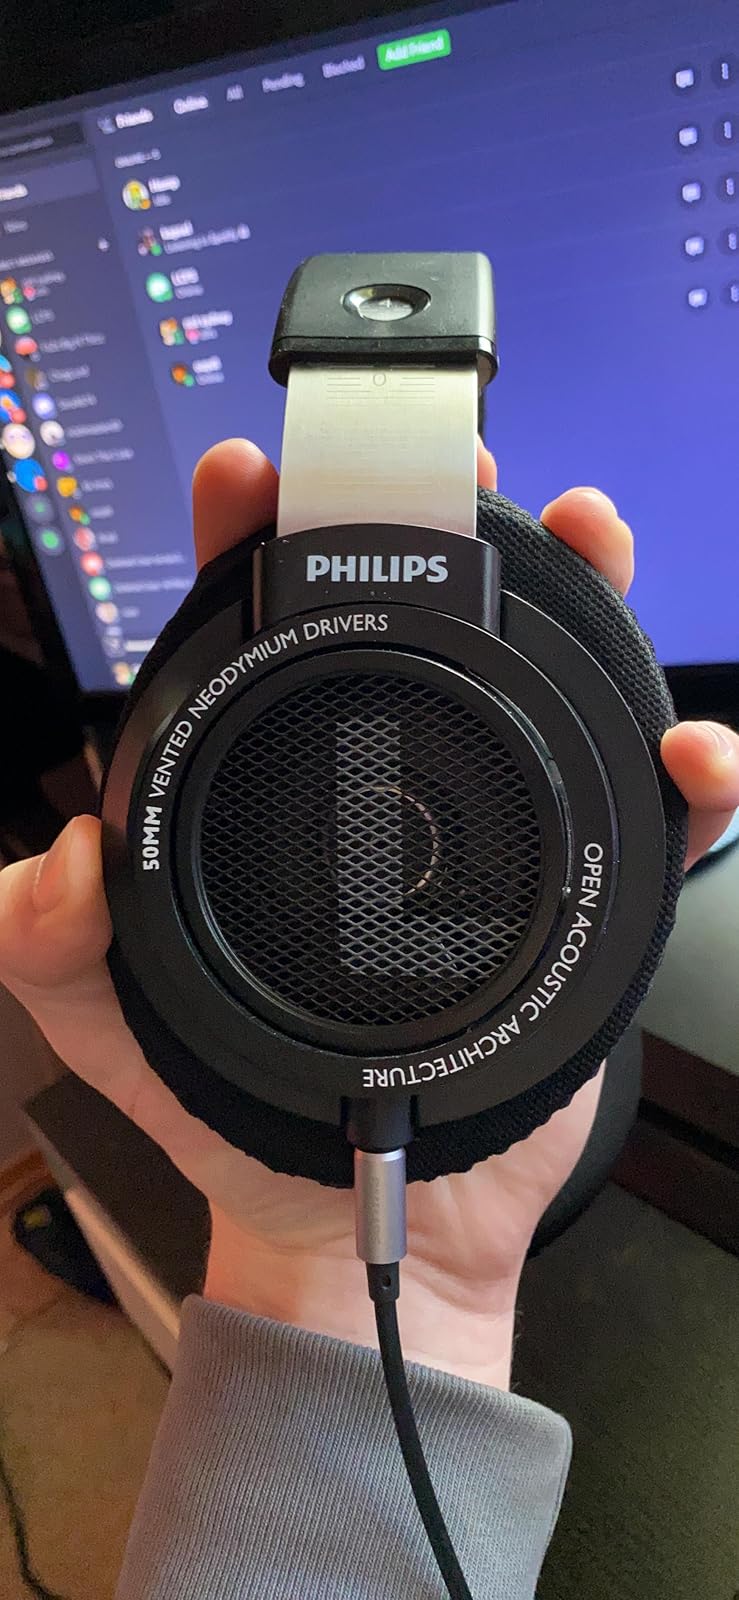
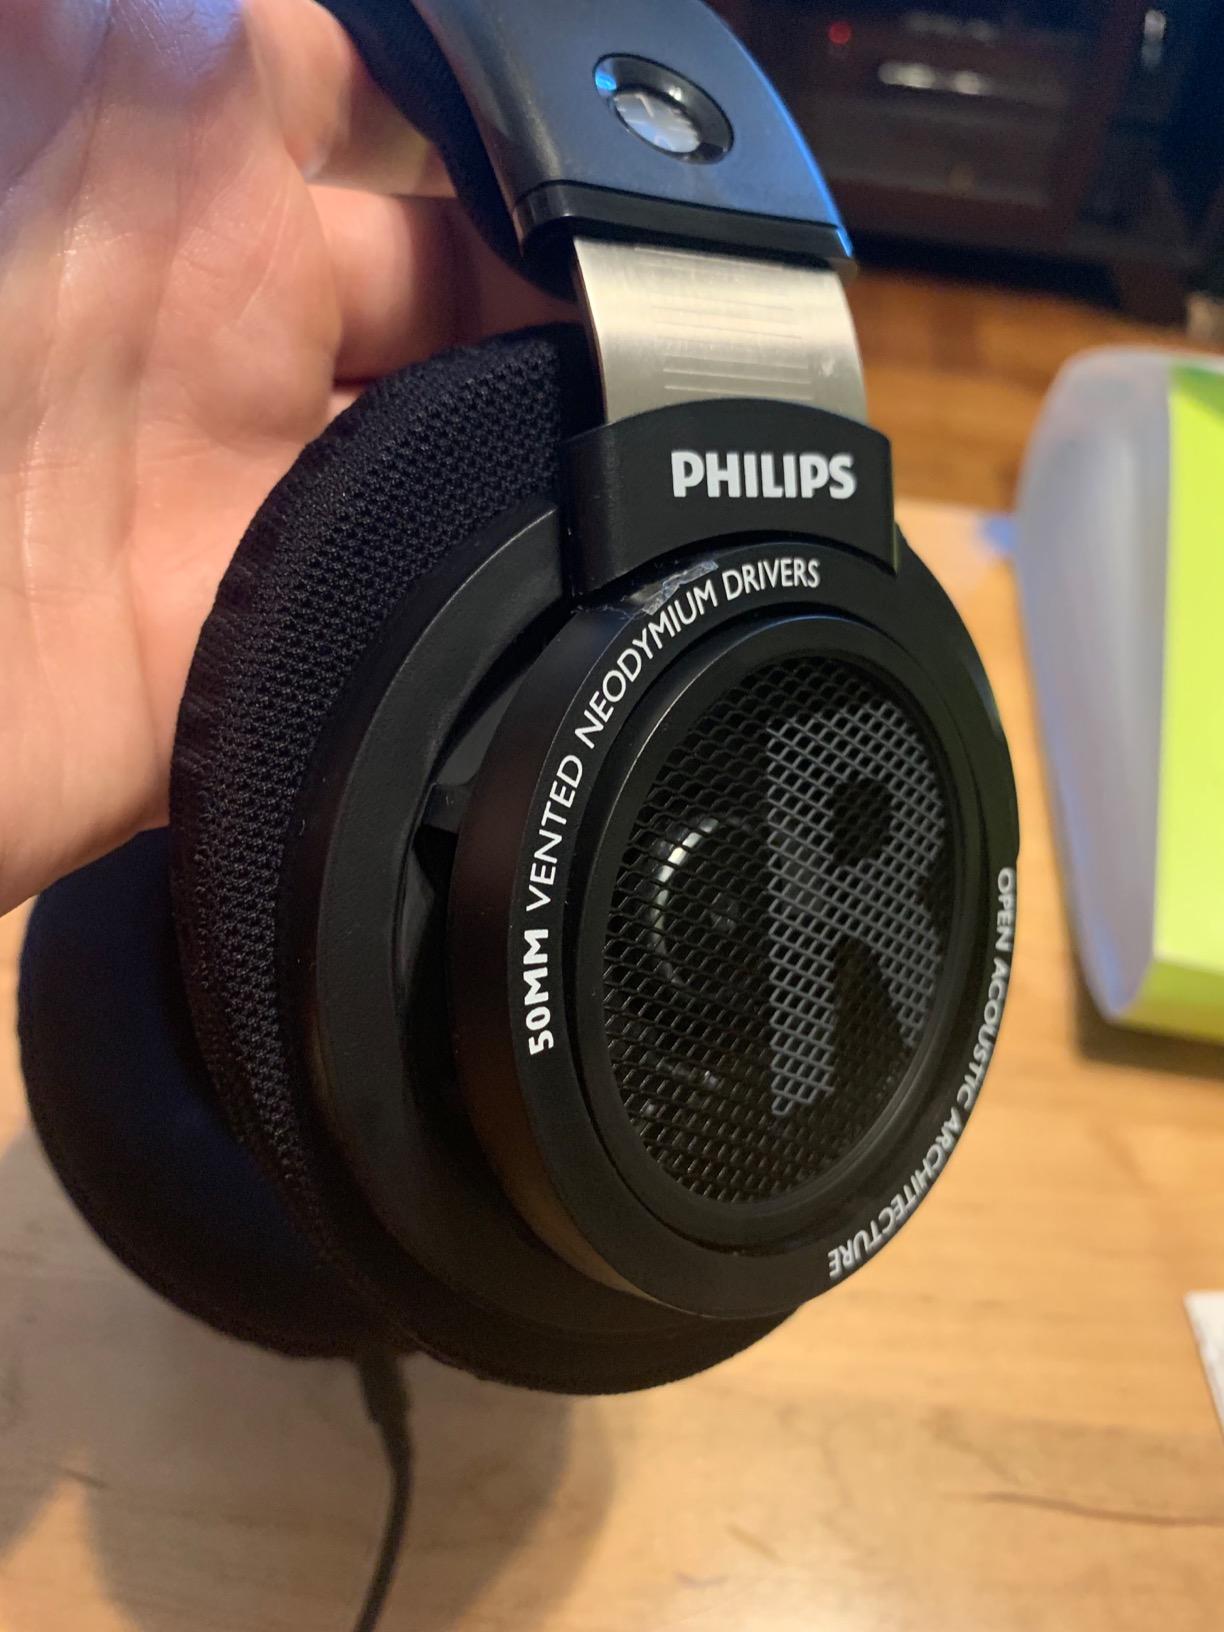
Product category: headphones
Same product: yes